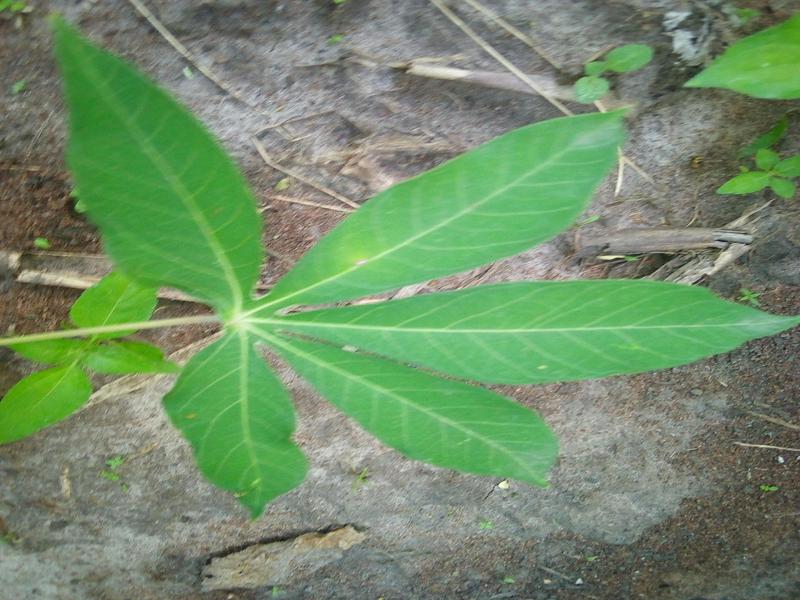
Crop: cassava
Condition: healthy